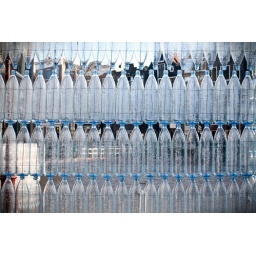
Some dude decided to create a wall of plastic bottles in front of a church.